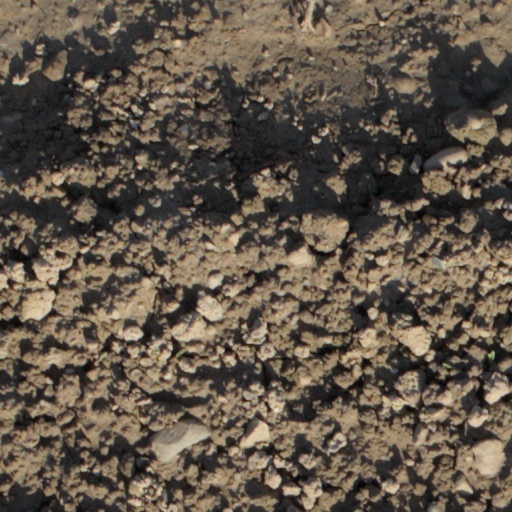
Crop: wheat